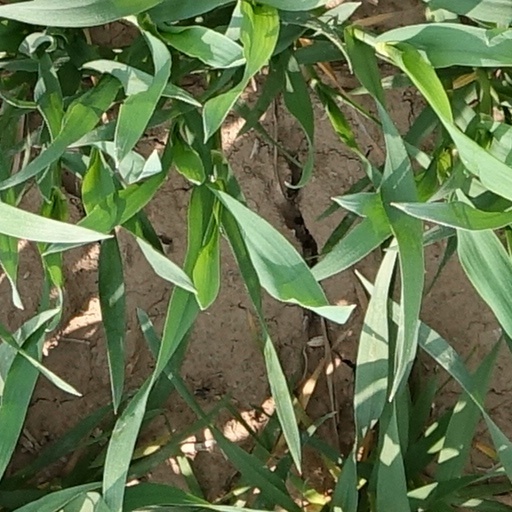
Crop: wheat